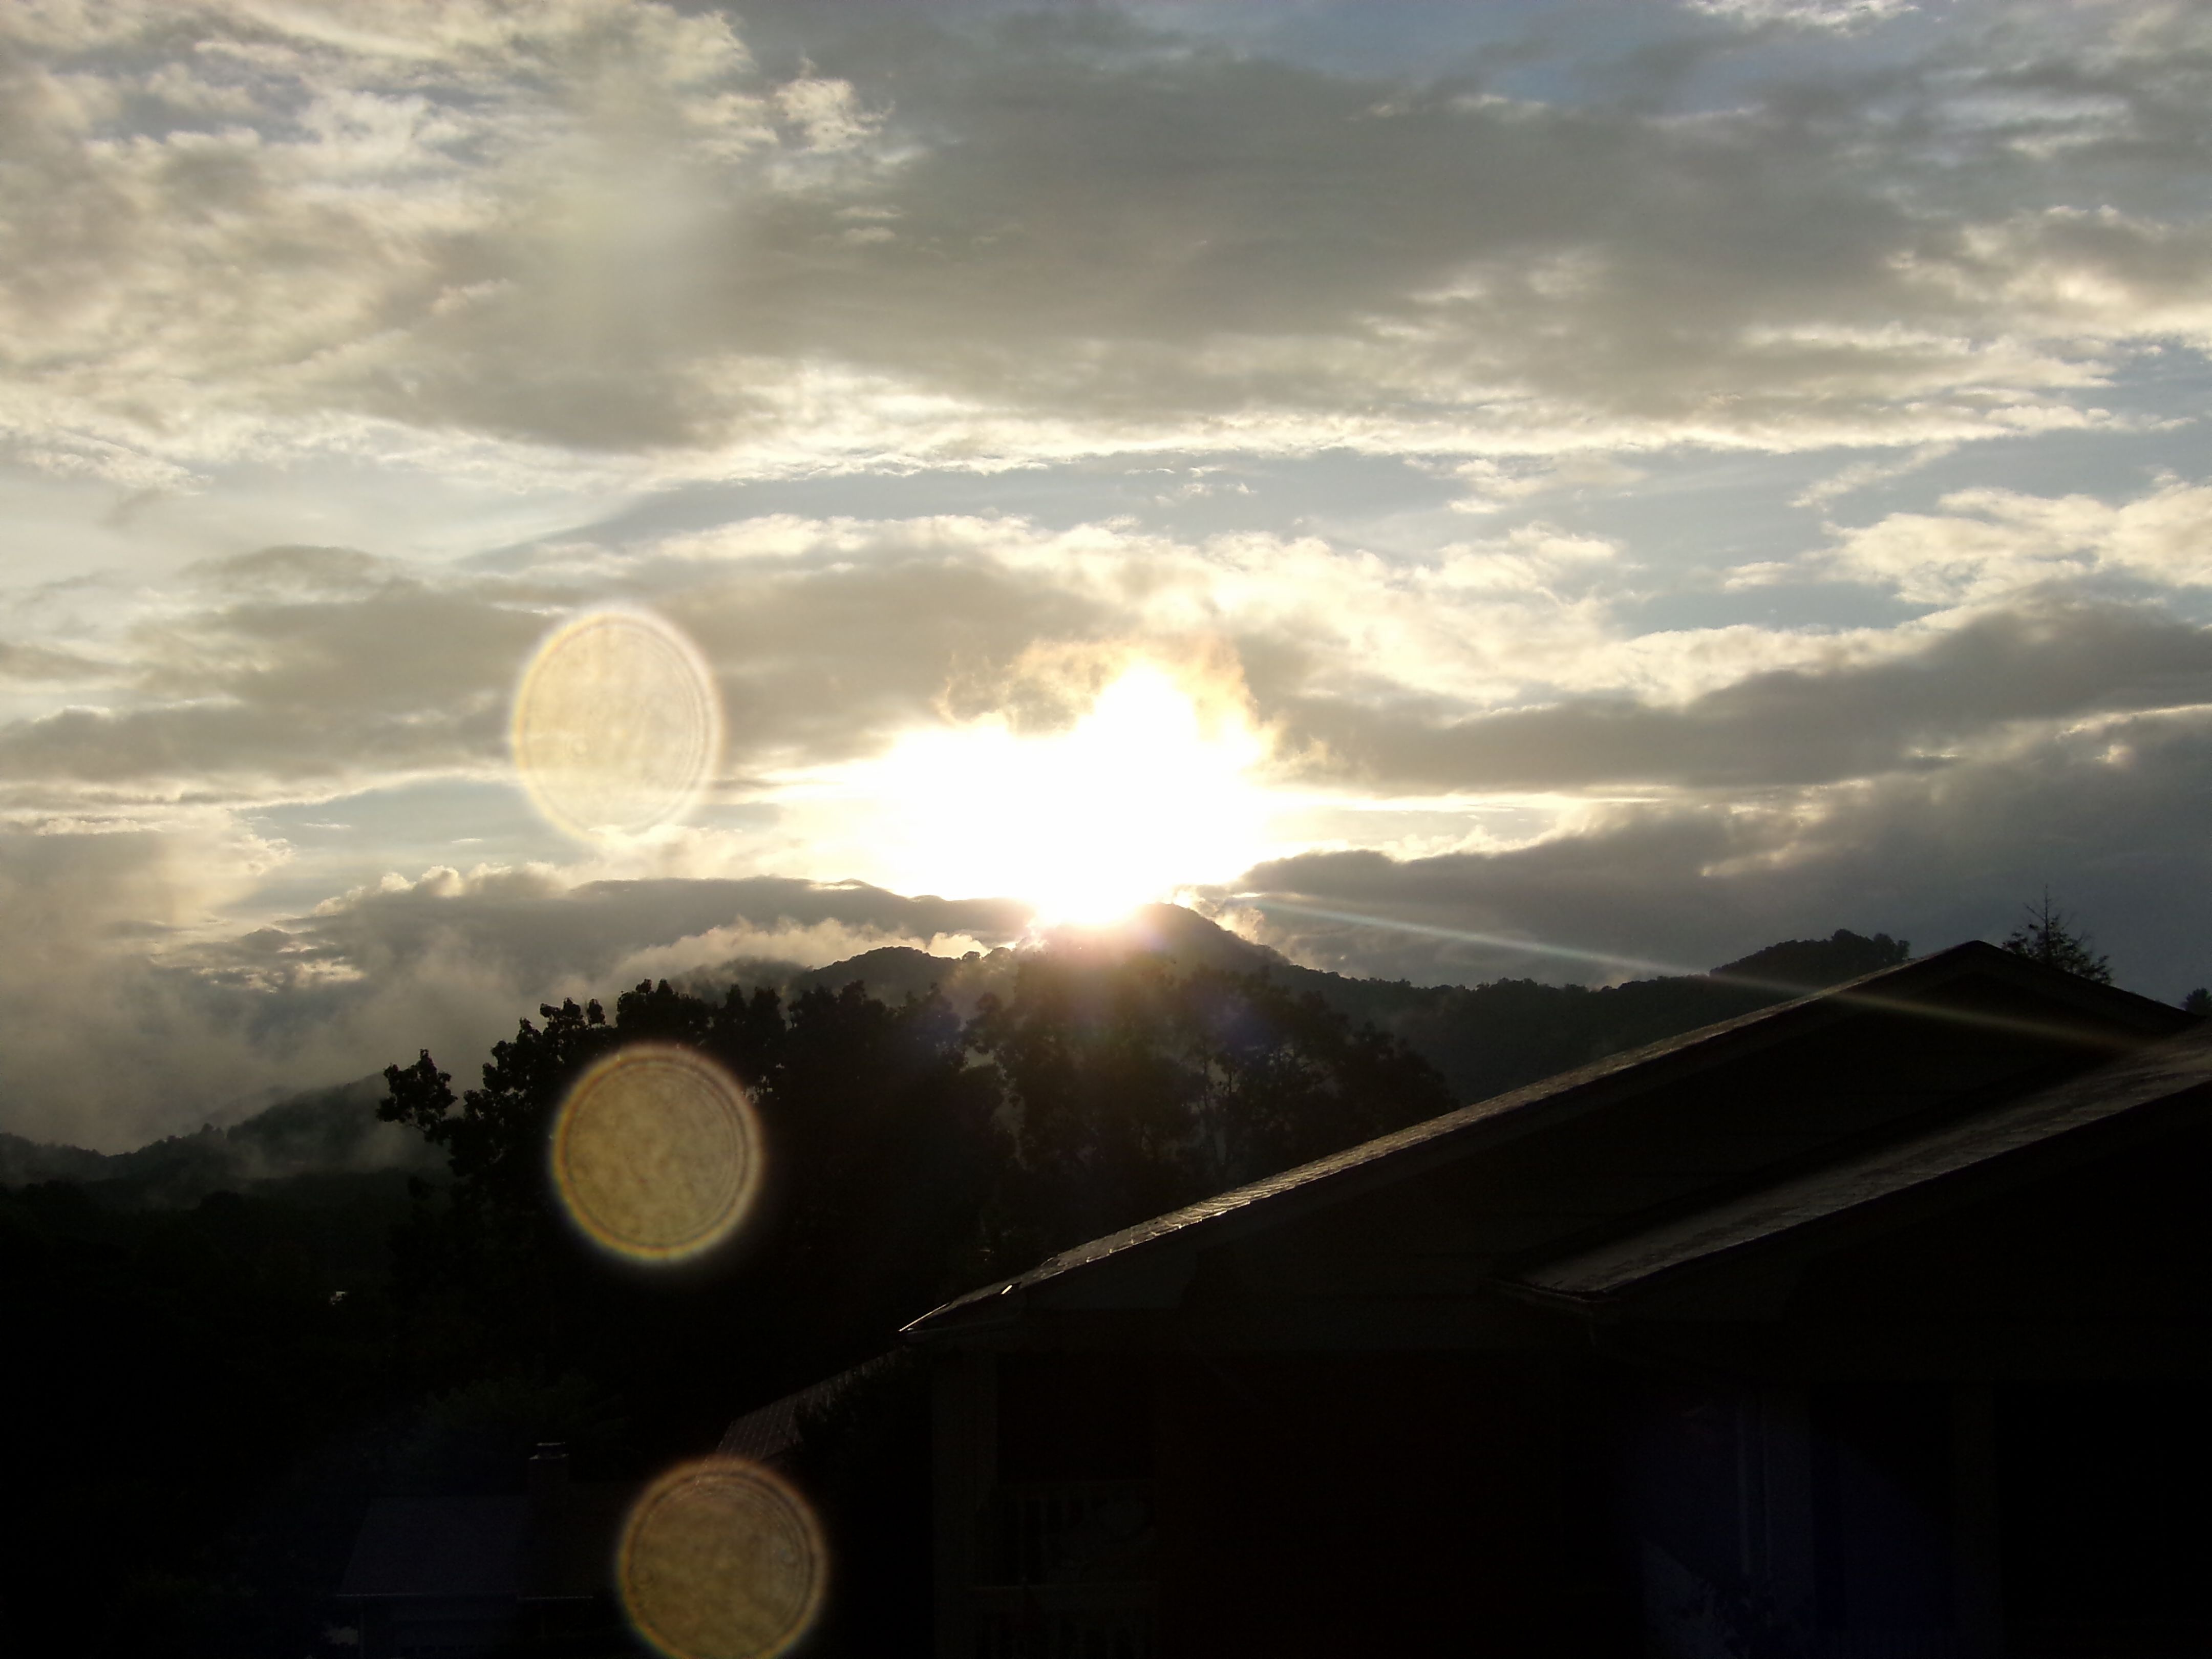
landscape, nature, outdoor, horizon, silhouette, mountain, light, bokeh, cloud, sky, sun, sunrise, sunset, hiking, sunlight, morning, hill, view, dawn, atmosphere, peak, valley, summer, travel, dusk, environment, evening, reflection, high, scenic, natural, scenery, blue, mountain top, summit, mountain landscape, scene, top, nature landscape, beautiful landscape, astronomical object, meteorological phenomenon, atmosphere of earth